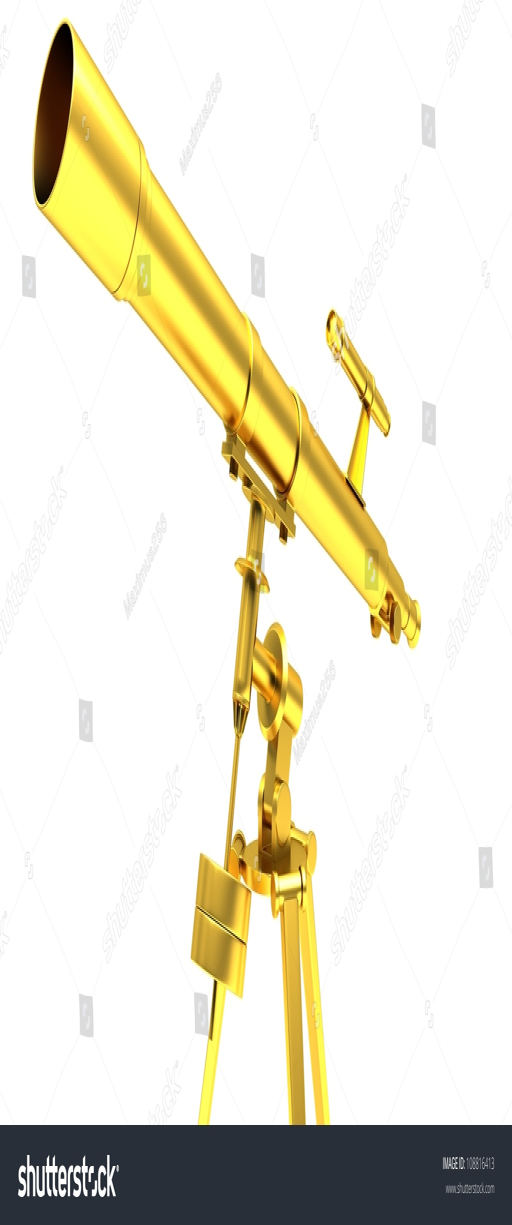
gold telescope isolated on a white background